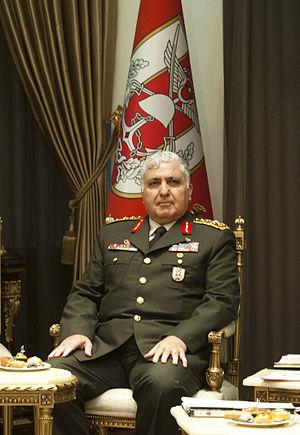
Necdet Özel est un général turc né en 1950 à Ankara. Özel est le 28ᵉ chef d'état-major des Forces armées turques. Il est nommé le 4 août 2011 en remplacement d'Işık Koşaner et quitte son poste le 8 août 2015.